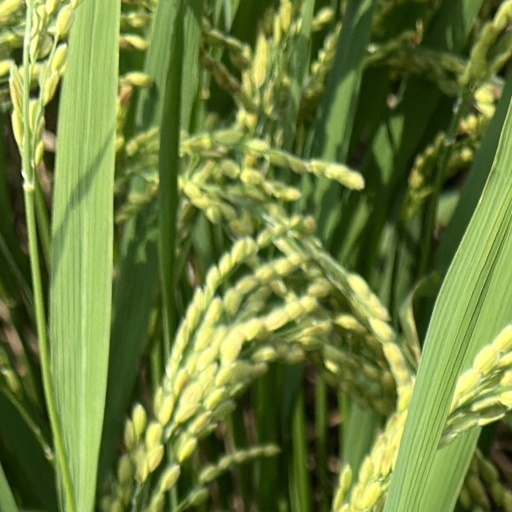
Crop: rice